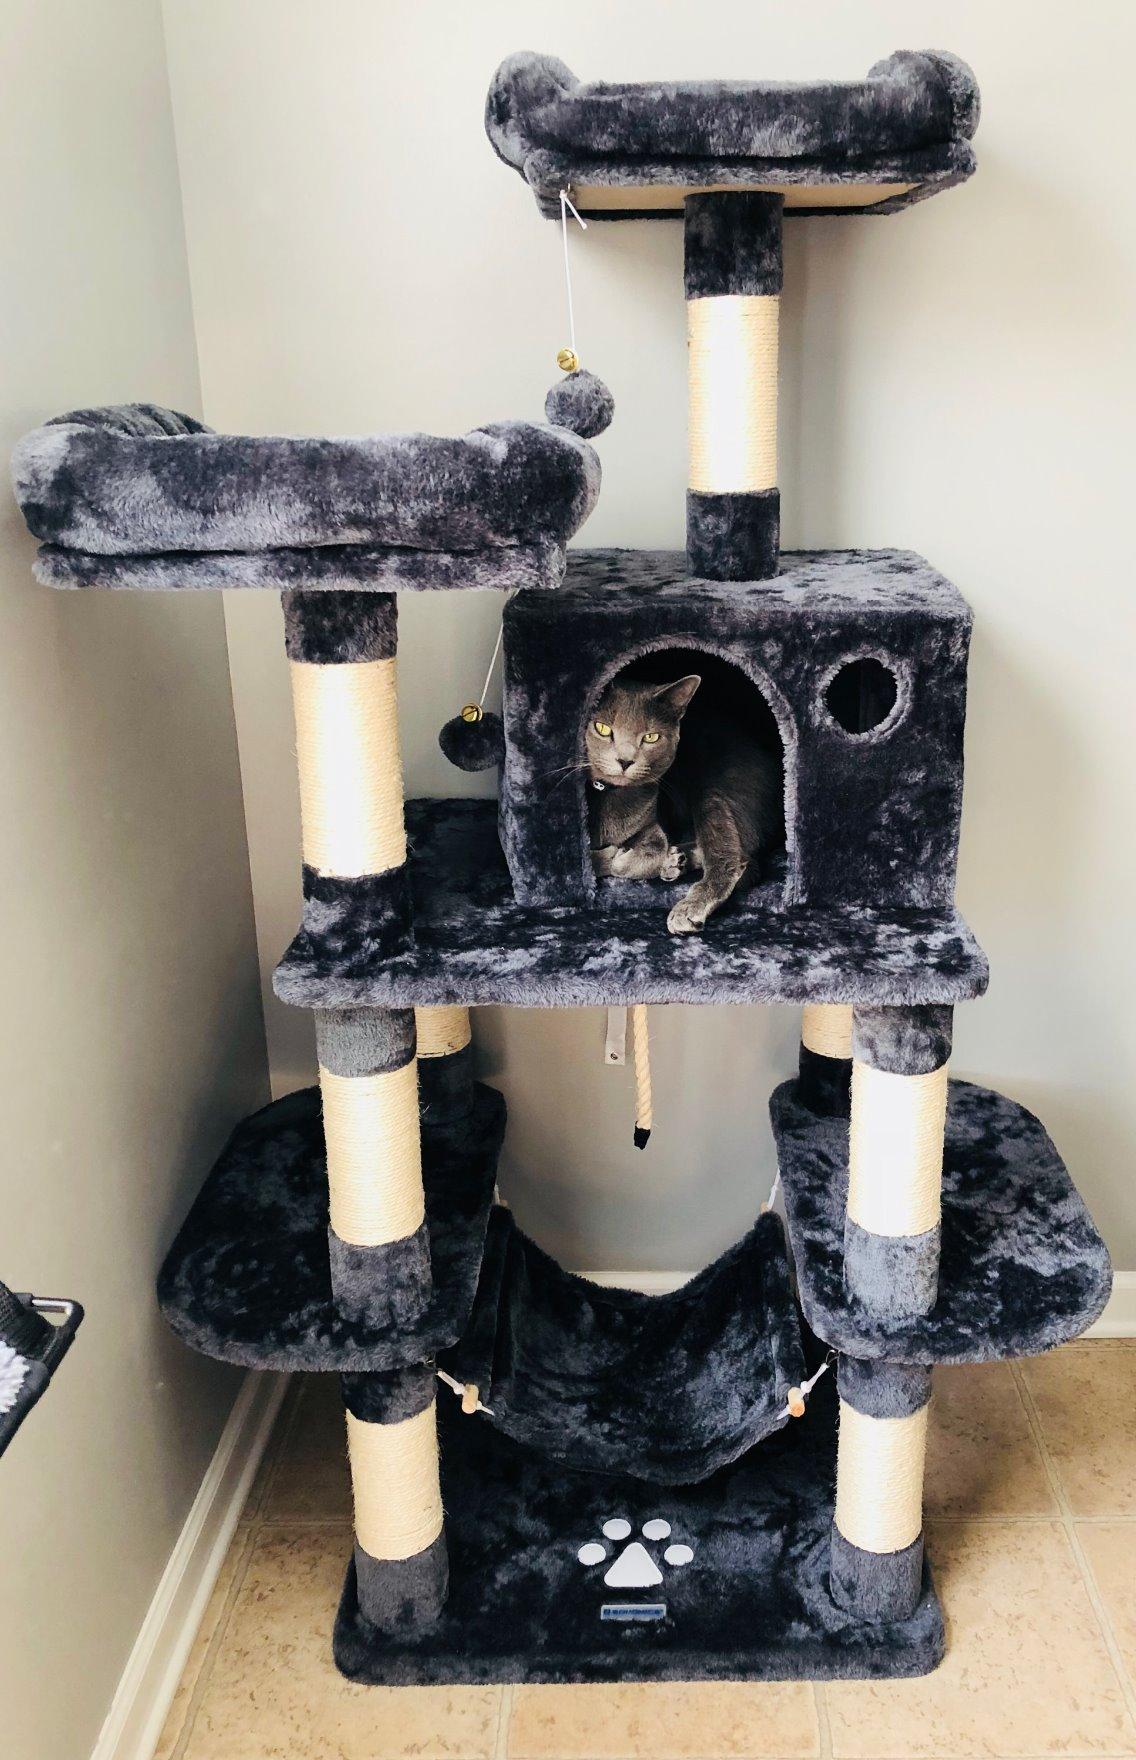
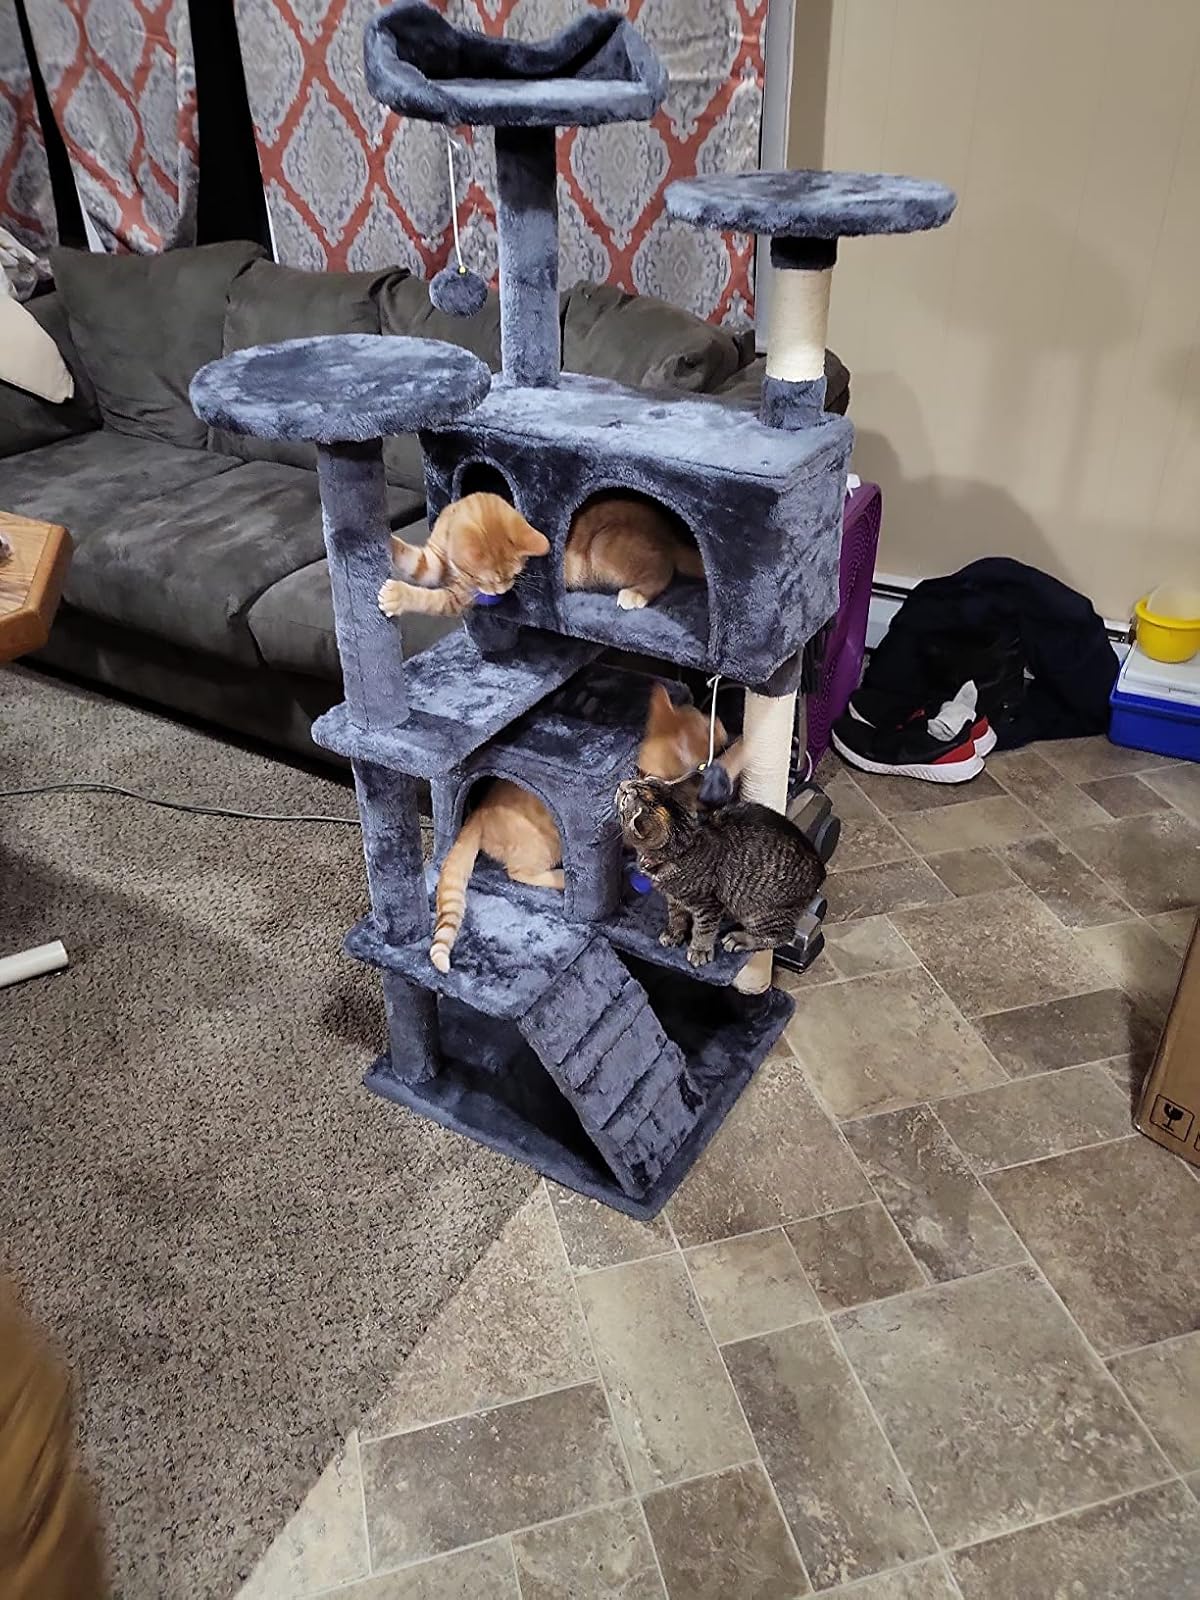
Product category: items_cat tree
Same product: no